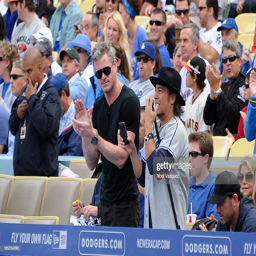
actor attends a baseball game .